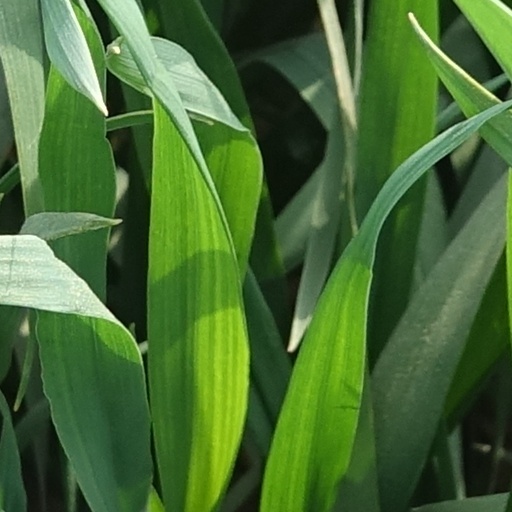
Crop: wheat